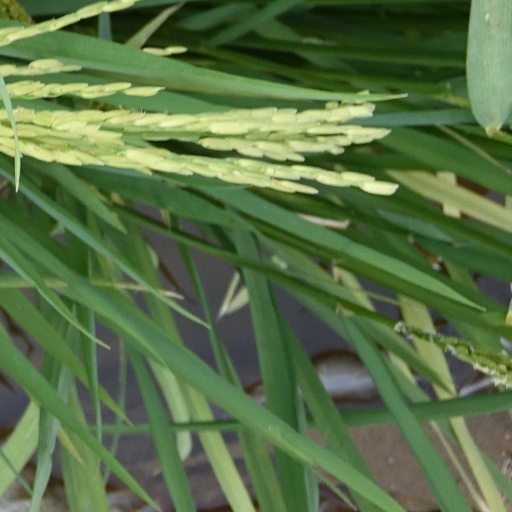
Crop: rice